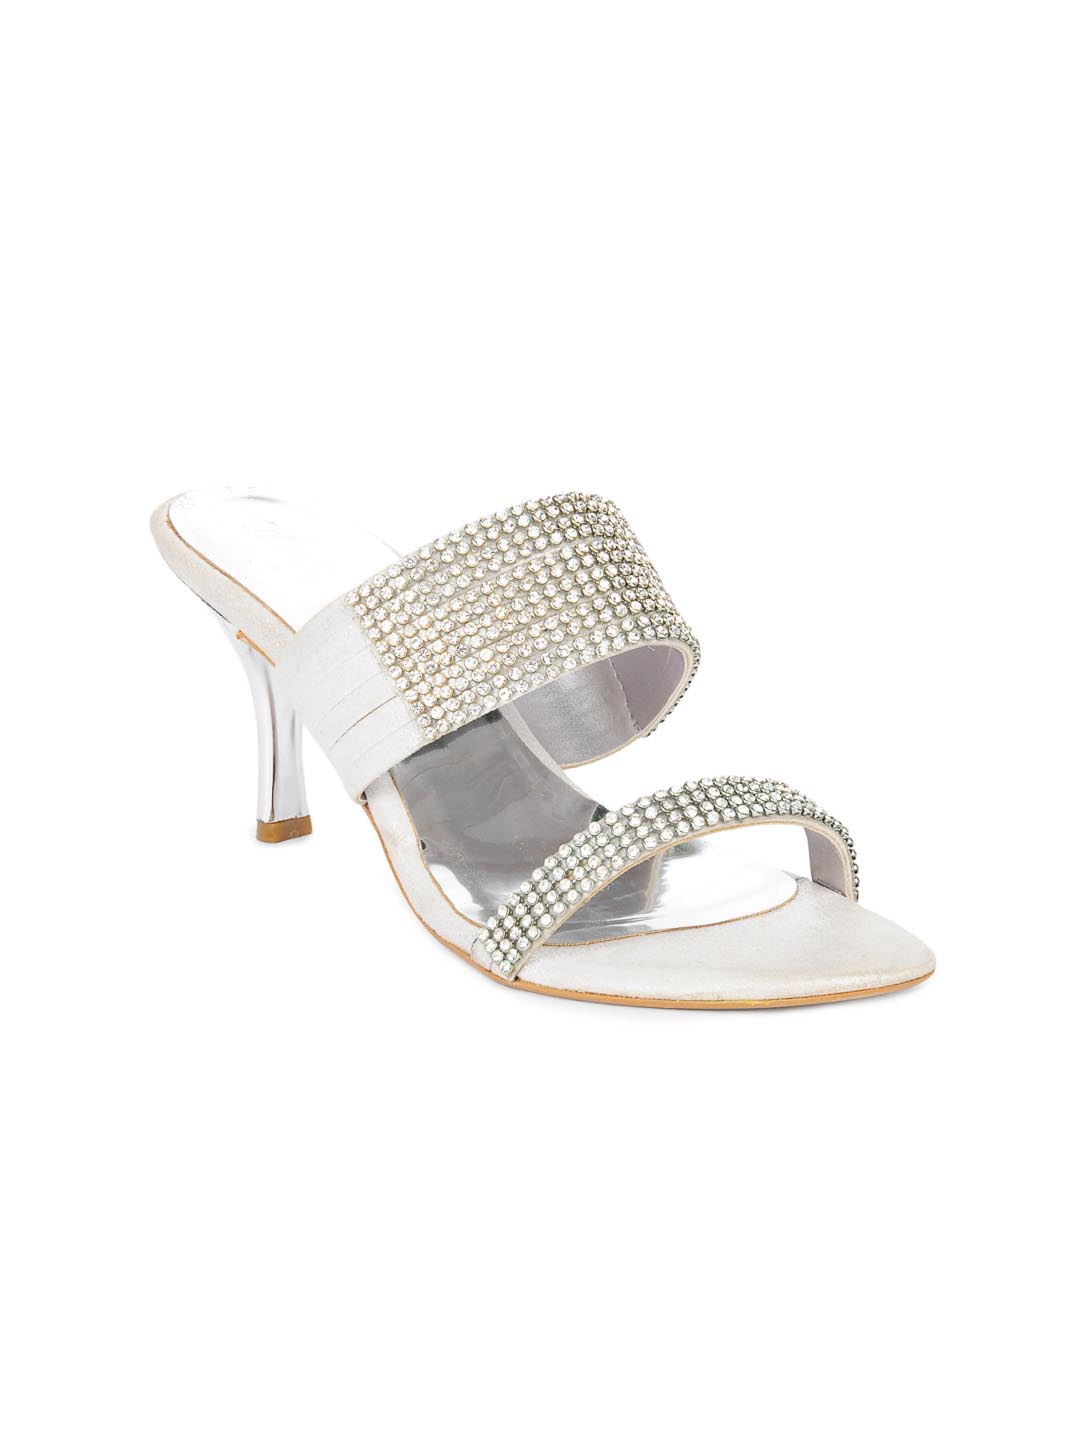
Catwalk Women Silver Heels
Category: Footwear / Shoes / Heels
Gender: Women
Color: Silver
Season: Winter 2012
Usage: Casual